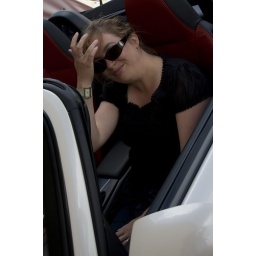
bird in car